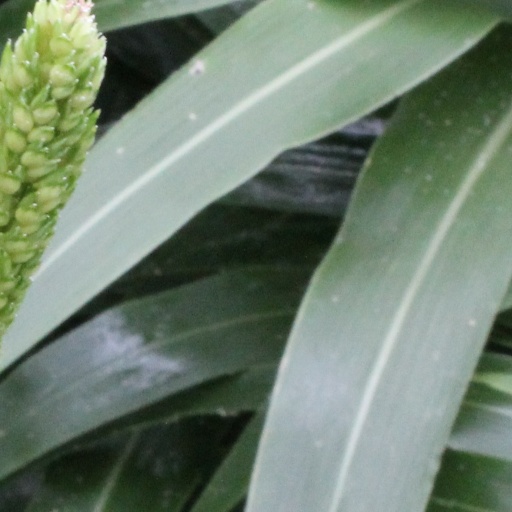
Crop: sorghum